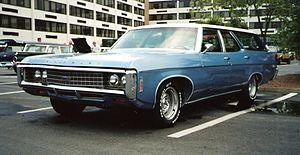
Les Chevrolet full-size constituent une longue série de véhicules américains de grande taille produits de 1950 à 1996 sous les noms de Bel Air, 150, 210, Biscayne, Impala et Caprice avec de nombreux dérivés de carrosserie. Ils représentent l'âge d'or de Chevrolet et plus généralement de la production automobile américaine avec leurs roues arrière motrices, leur taille imposante, leur puissance et leur équipement sans équivalent en Europe. Synonymes de la montée en puissance de l'économie américaine du début des années 1950 jusqu'aux crises pétrolières qui auront petit à petit raison d'elle, elles n'auront eu qu'une seule stratégie : toujours plus grand et toujours plus puissant.